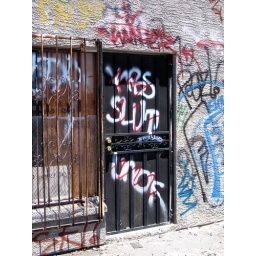
Graffiti on the door of an abandoned building in Las Vegas.